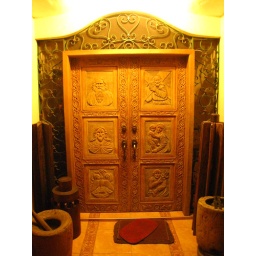
cousin JP's house in manila -- hand-carved door